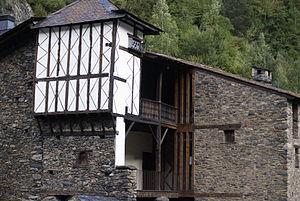
La Cortinada est un des huit villages ainsi que l'un des cinq quarts de la paroisse d'Ordino en Andorre. Il comptait 845 habitants en 2017.